Del Valle, Texas

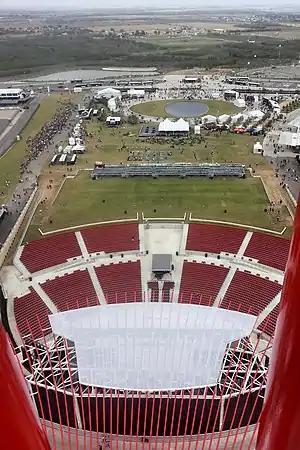

The Austin360 Amphitheater, winner of Pollstar’s “Best New Major Concert Venue” award for 2013, is an open-air amphitheater situated within Circuit of The Americas’ 1,500-acre sports and entertainment complex and has room for up to 14,000 guests. On July 23, 2016, alternative rock bands Brand New and Modest Mouse performed there.